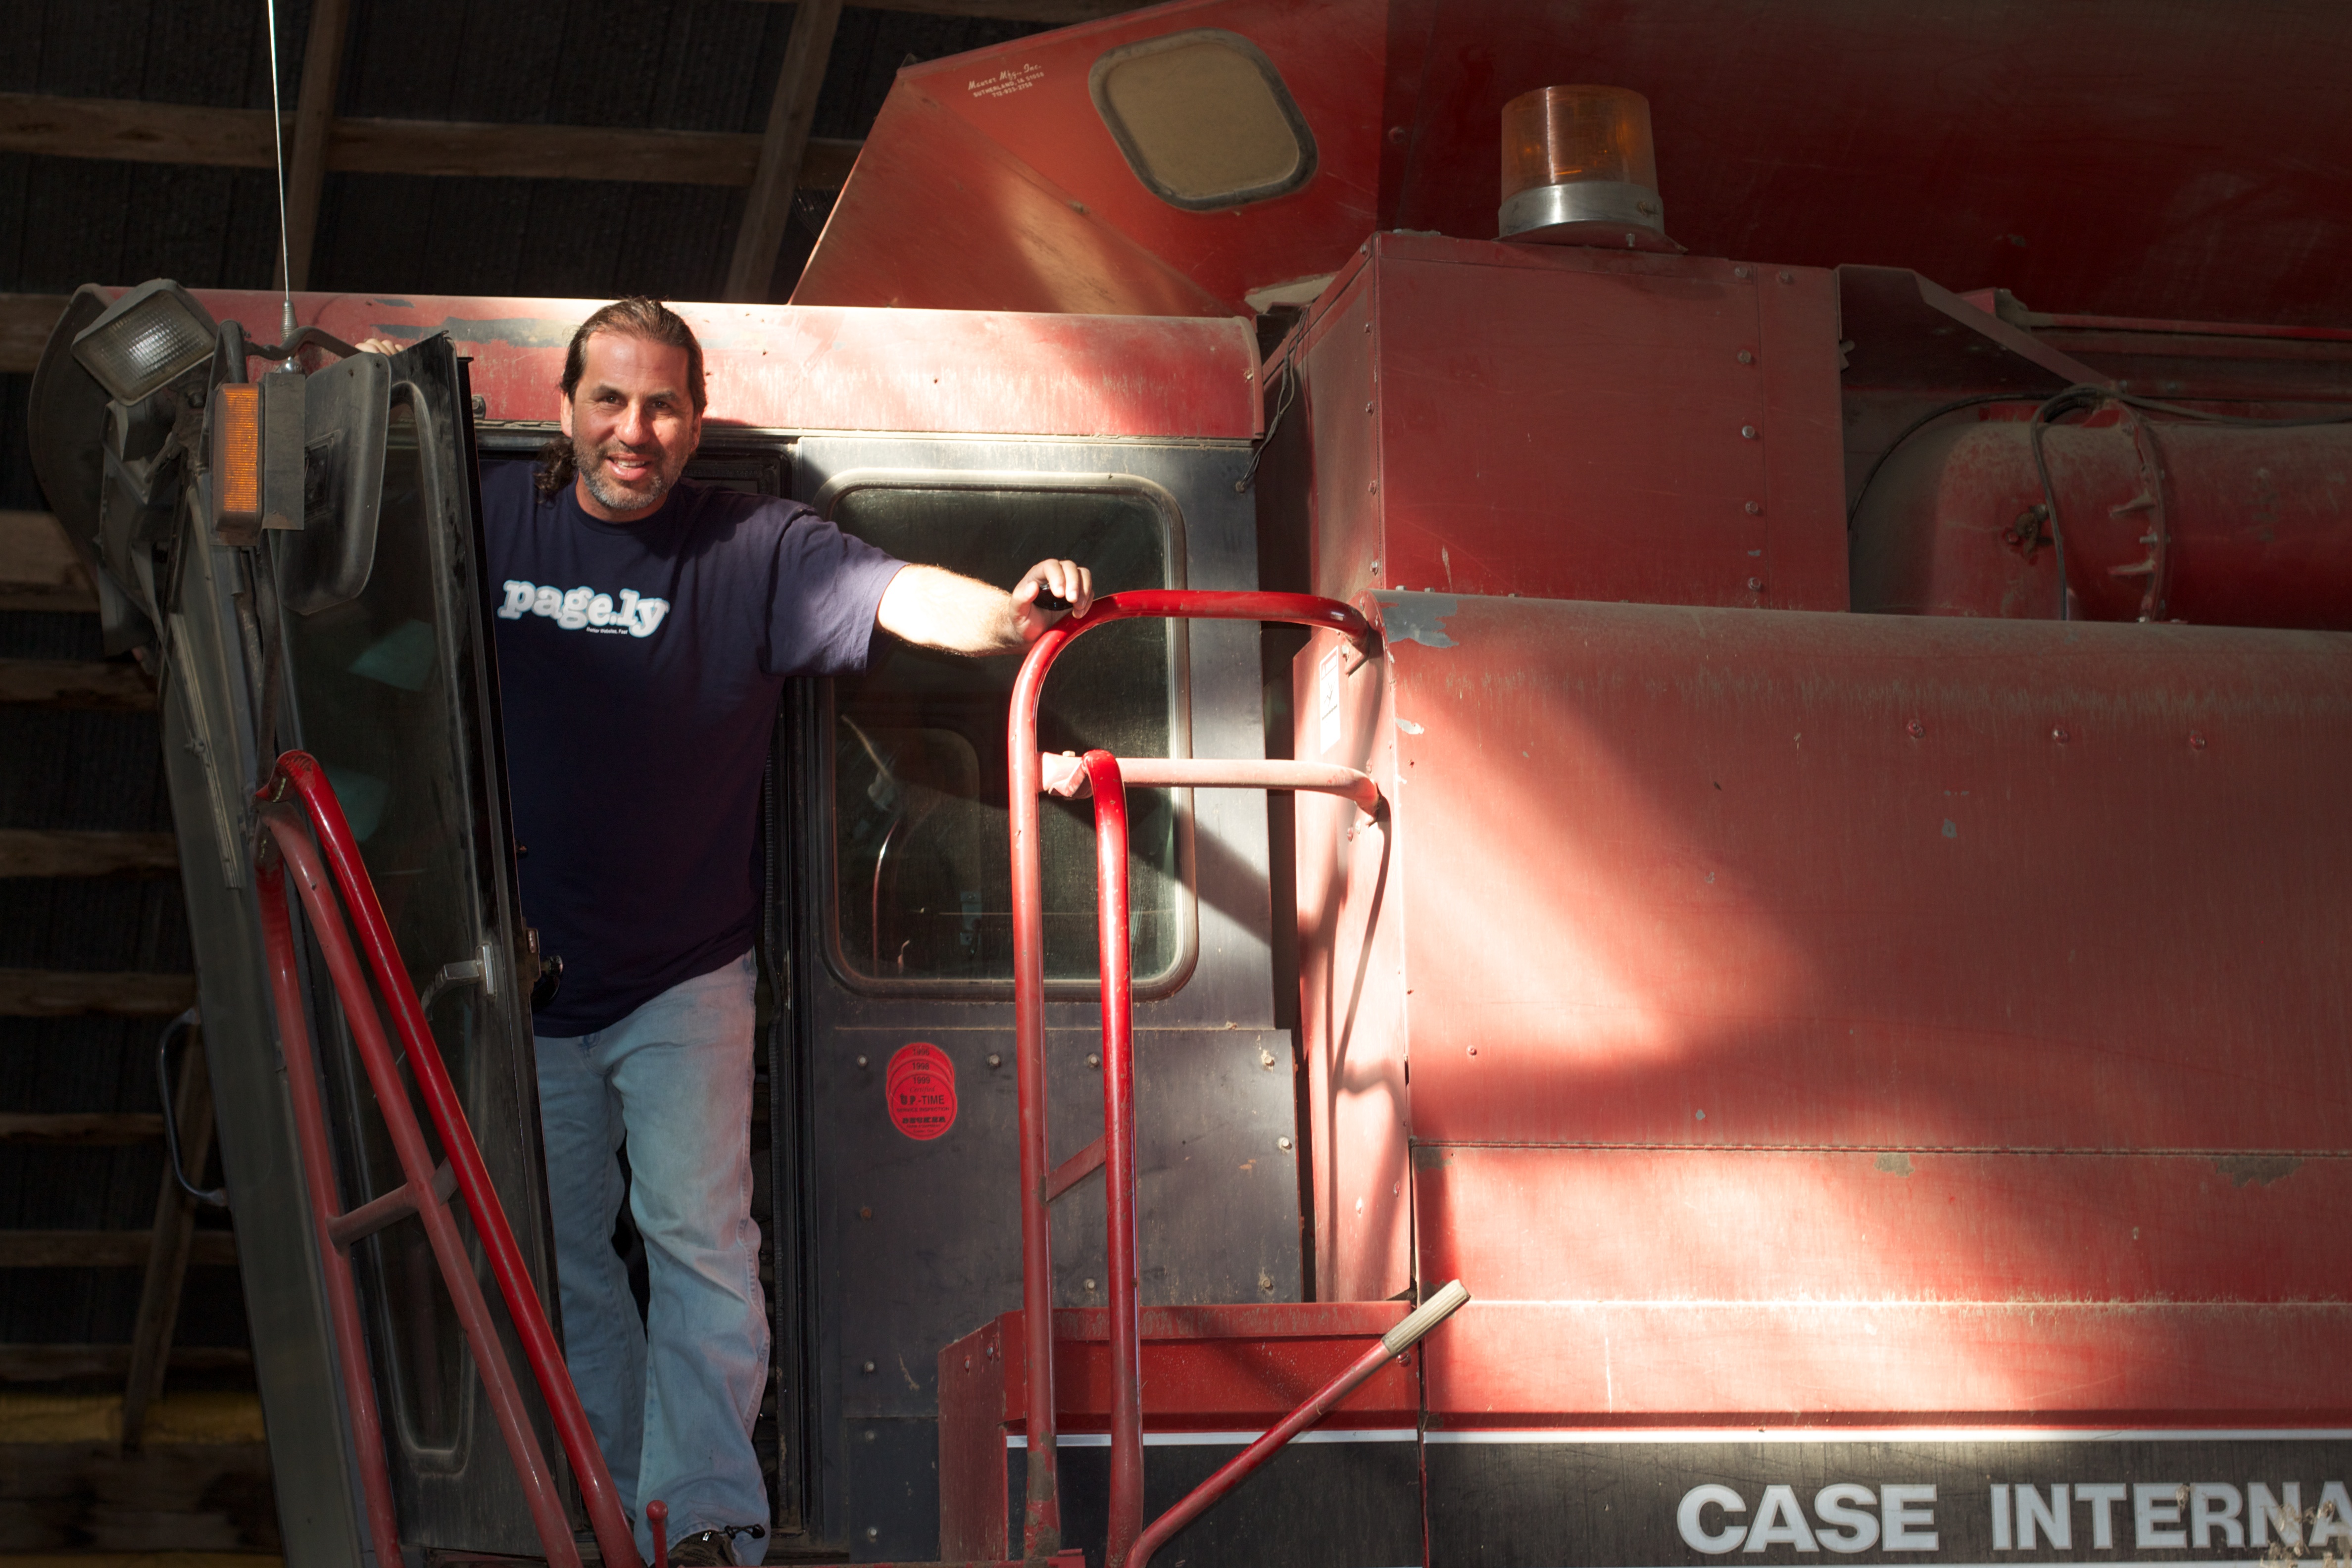
transport, vehicle, odyssey, screenshot